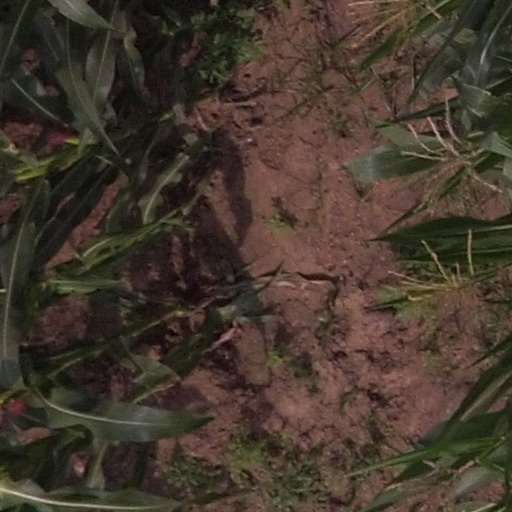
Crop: maize; corn